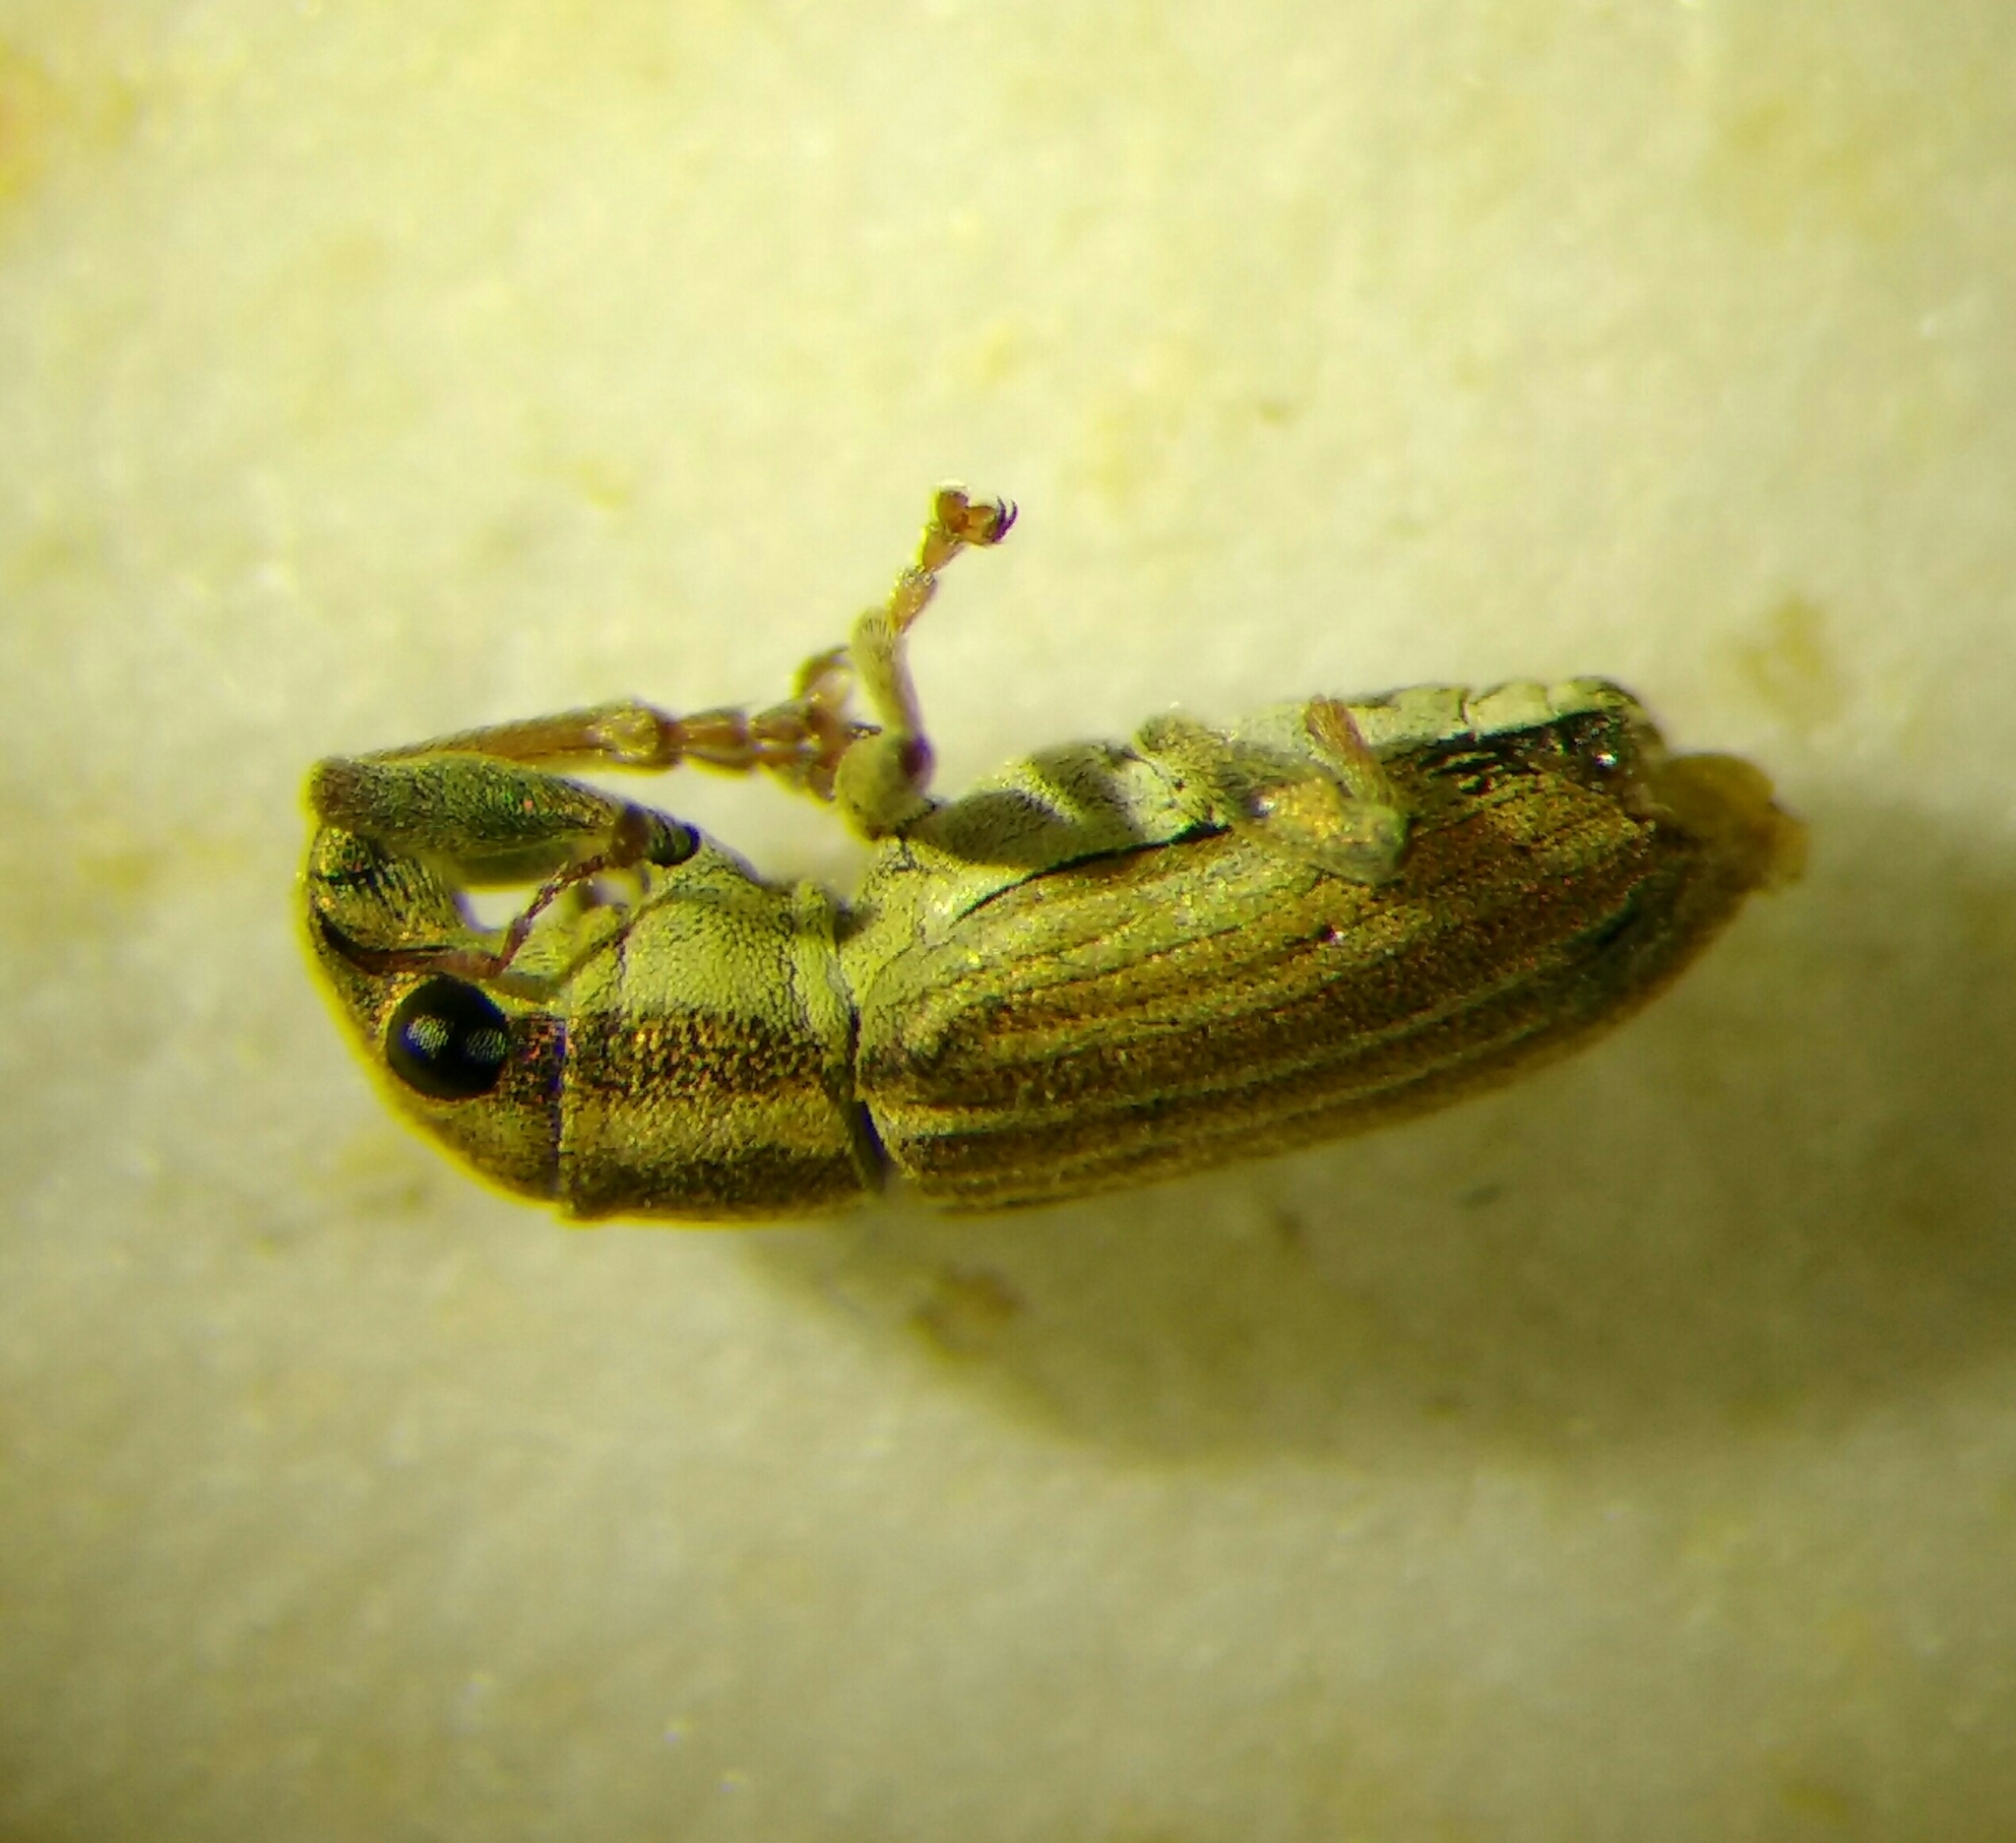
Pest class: pea_leaf_weevil